Beatrice d'Este

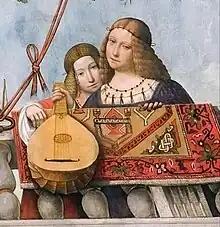
Alleged portrait, in fact quite similar, of the two sisters: Beatrice (left) and Isabella (right), in the ceiling fresco of the Sala del Tesoro of Palazzo Costabili near Ferrara. Benvenuto Tisi da Garofalo, 1503–1506.

Soon, realizing that his plans had not gone as planned, Ludovico abandoned the alliance with the French and joined the Holy League, expressly formed among the various Italian powers to drive foreigners from the peninsula. While Charles, after the conquest of Naples, was still in the kingdom, in a situation of serious tension, on 11 June 1495, contravening the orders of the king, Louis of Orléans occupied the city of Novara with his men and went as far as Vigevano, threatening concretely to attack Milan with the intention of usurping the duchy, which he considered his right being a descendant of Valentina Visconti.